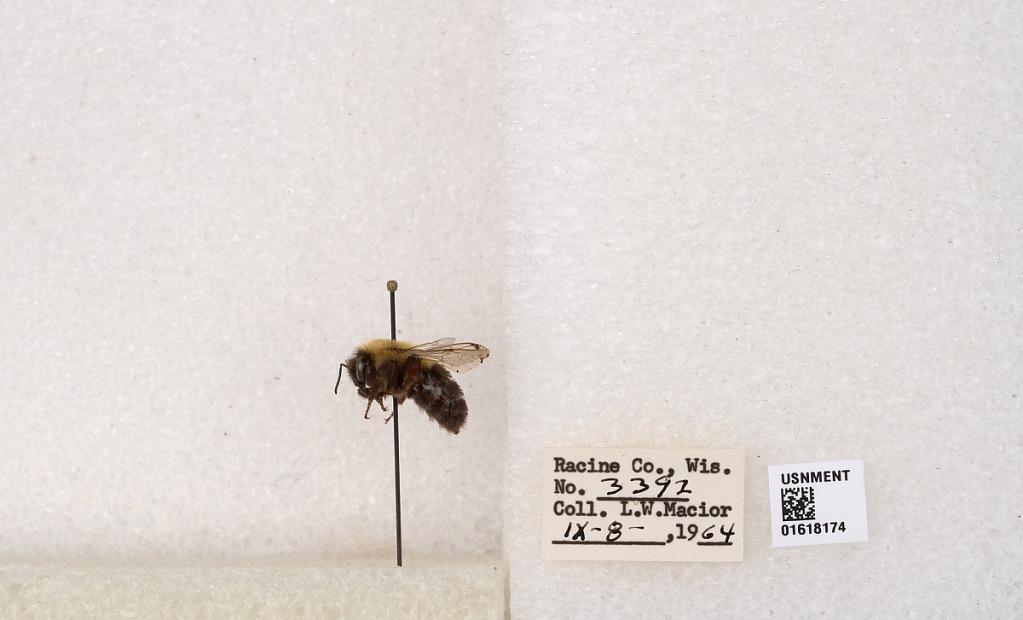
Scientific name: Bombus impatiens Cresson
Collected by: L. Macior
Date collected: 1964-9-8
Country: United States
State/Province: Wisconsin
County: Racine
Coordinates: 42.7299, -87.8123